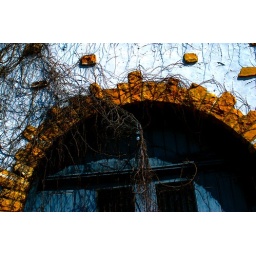
Random pic out the window as I was driving. It's the entrance to an old building in downtown Fenton, MO